Embassy of Malawi, Washington, D.C.

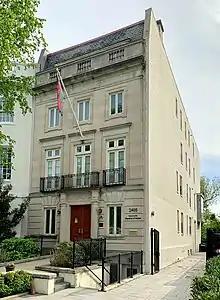
Embassy of Malawi in 2022

The Embassy of Malawi in Washington, D.C. is the diplomatic mission of the Republic of Malawi to the United States. It is located at 2408 Massachusetts Avenue, Northwest, Washington, D.C., in the Embassy Row neighborhood.